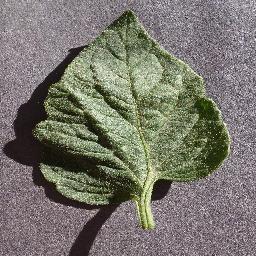
Label: Tomato___healthy